1910 Cuba hurricane

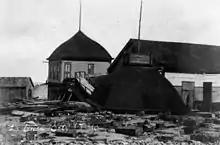
La Brisa, a building destroyed by the hurricane in Key West

At Key West, pressures began to fall at midnight on October 12 as the storm approached from the southwest. By late on October 13, heavy rain had begun to fall, and winds began to increase, reaching on October 14. Gusts reached and storm tide ran above normal; swells in the area attained "unusually high" levels. Many docks were destroyed, and on October 17, the basement of the Weather Bureau office was submerged by rising waters. Before the rain gauge was washed out to sea, of precipitation was recorded. Along the southern and western shores of Key West, buildings were heavily damaged and in some cases swept off their foundations. La Brisa, a large structure used as an entertainment venue, was destroyed. A woman and two of her children drowned in the pounding surf while attempting to flee their home. Overall damage throughout the Florida Keys was estimated at worth around $250,000 (1910 USD).